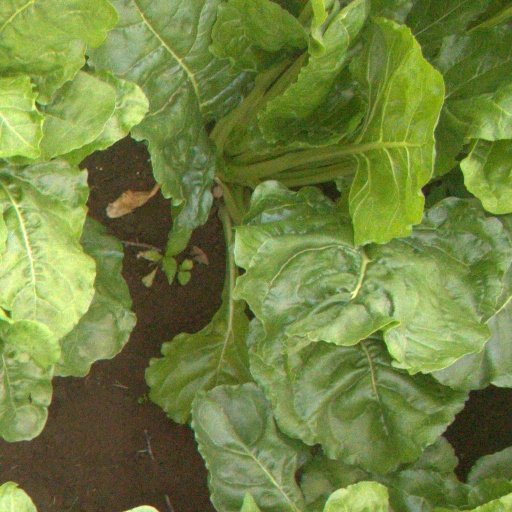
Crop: sugar beet